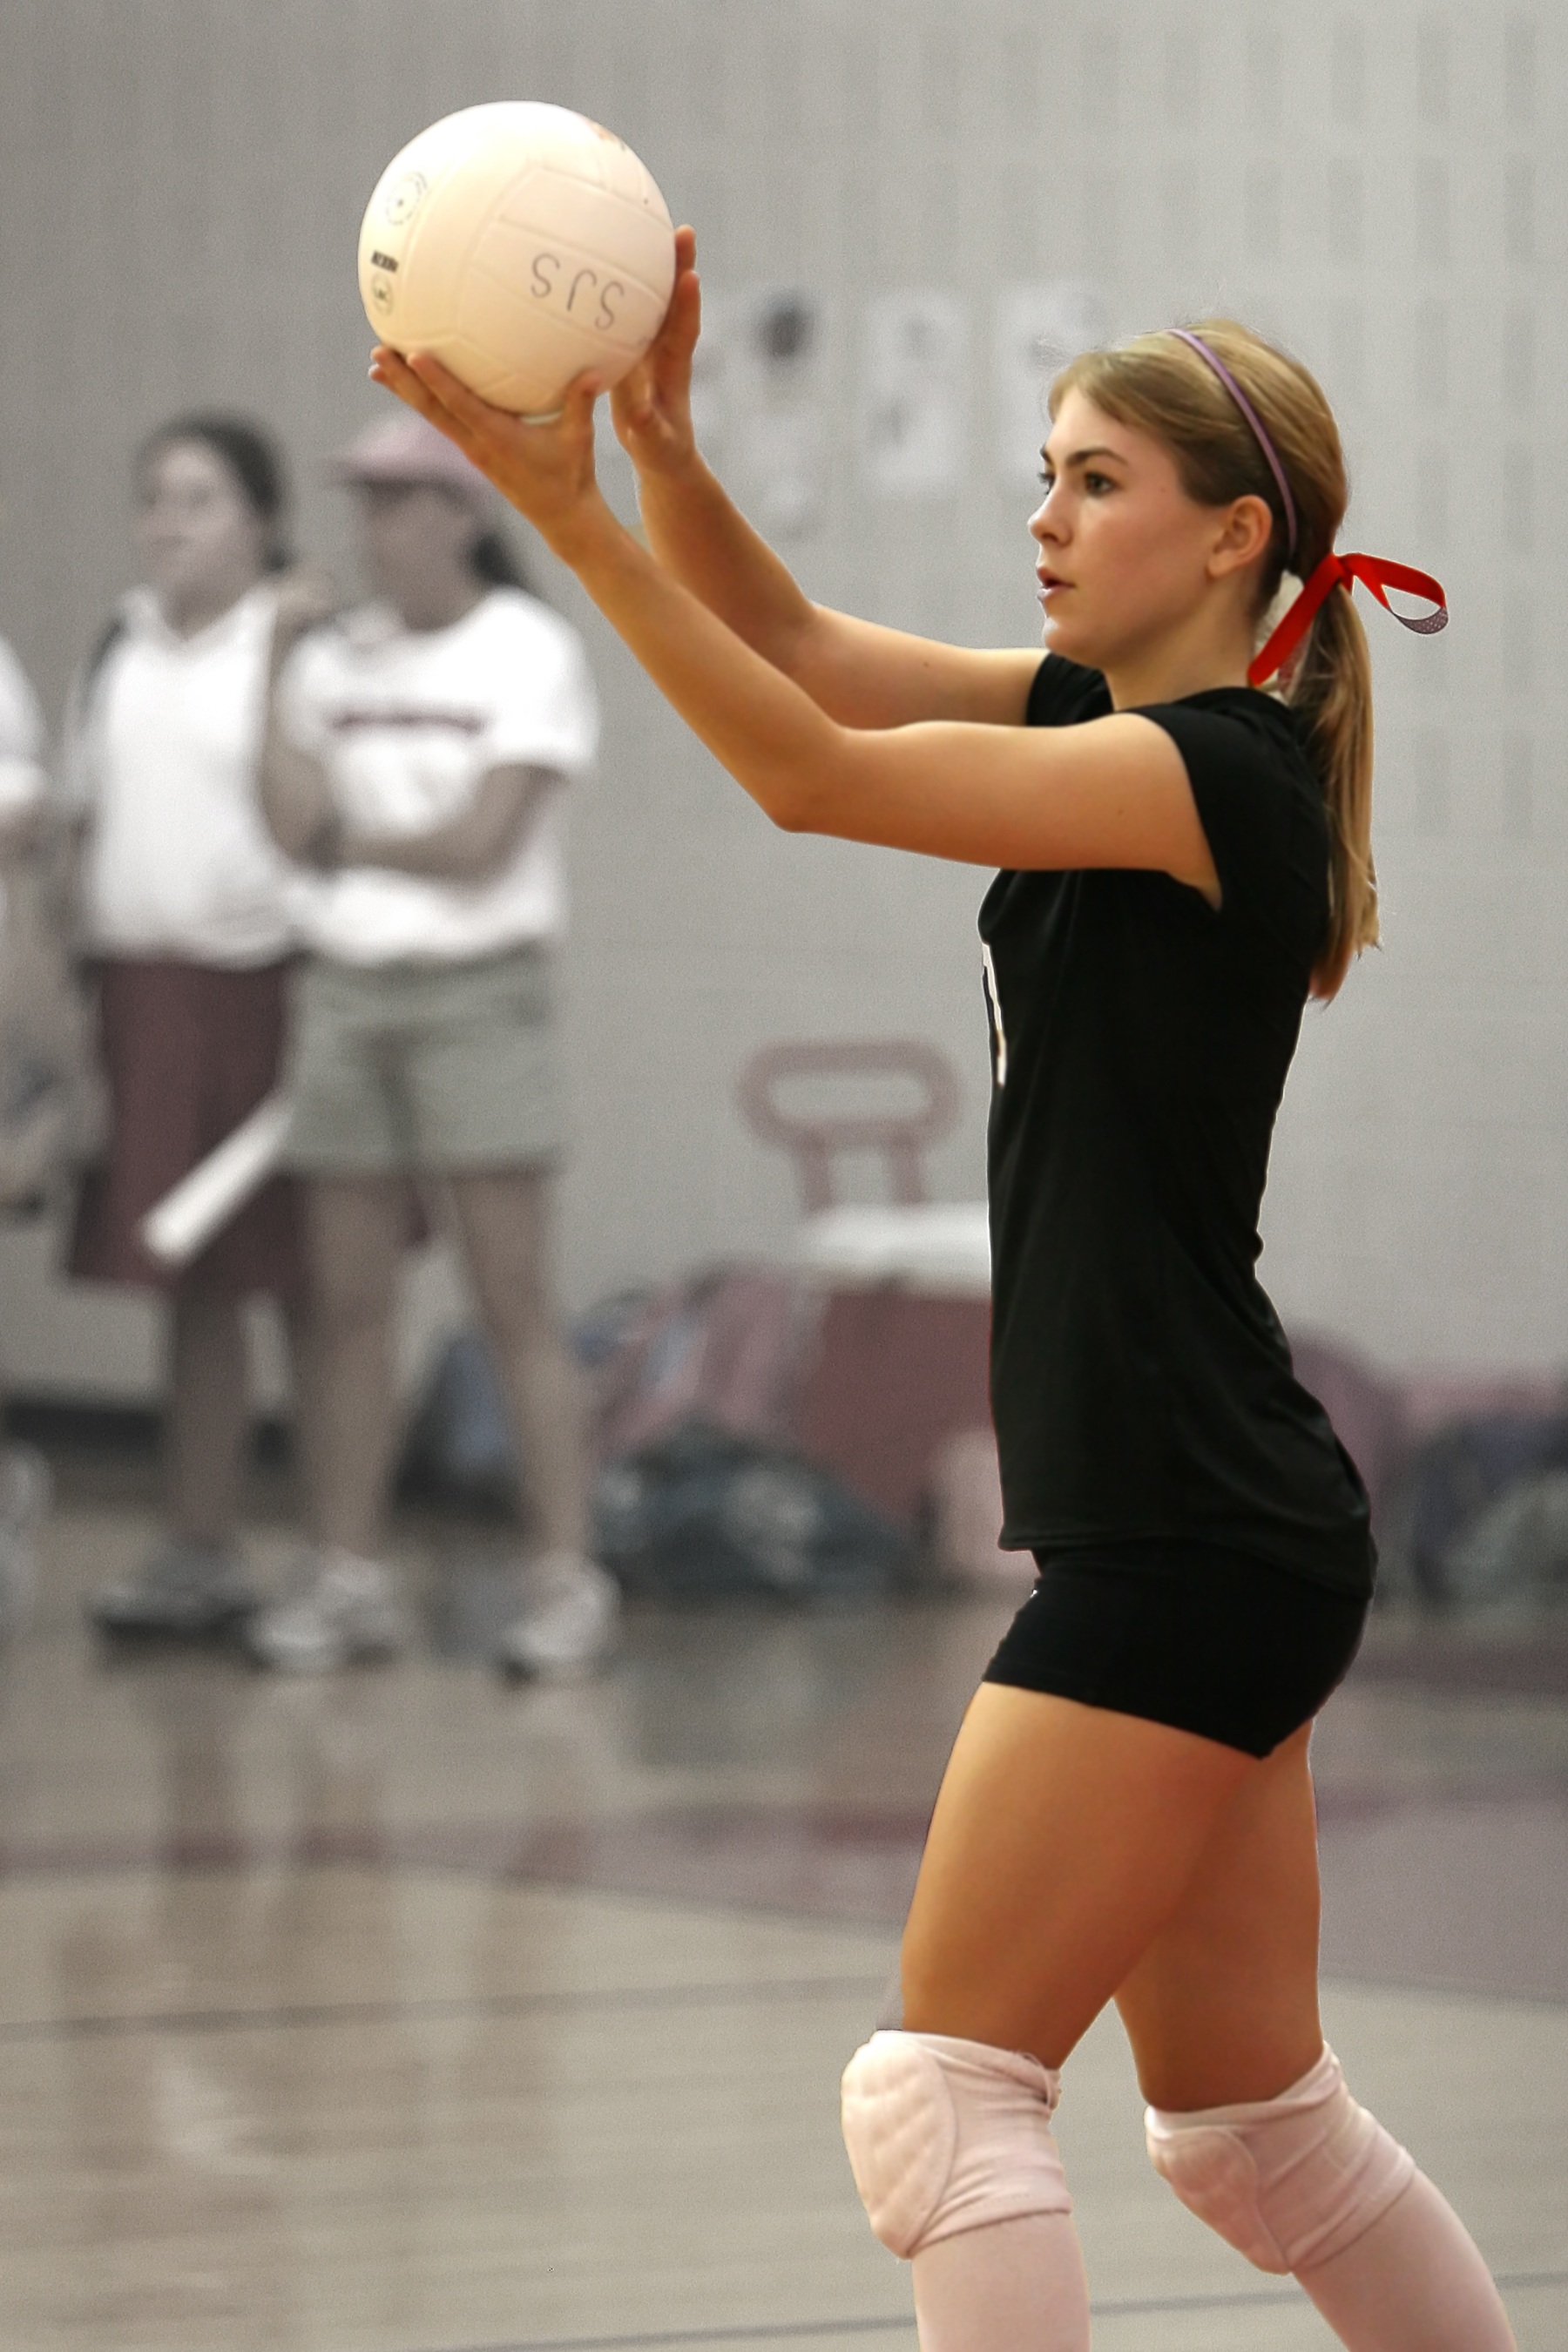
girl, sport, game, play, female, youth, athletic, indoor, lady, player, gym, activity, competition, sports, athlete, serving, serve, volleyball, ball game, team sport, ball over a net games